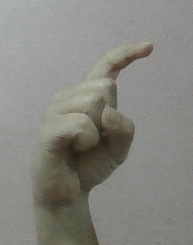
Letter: ra